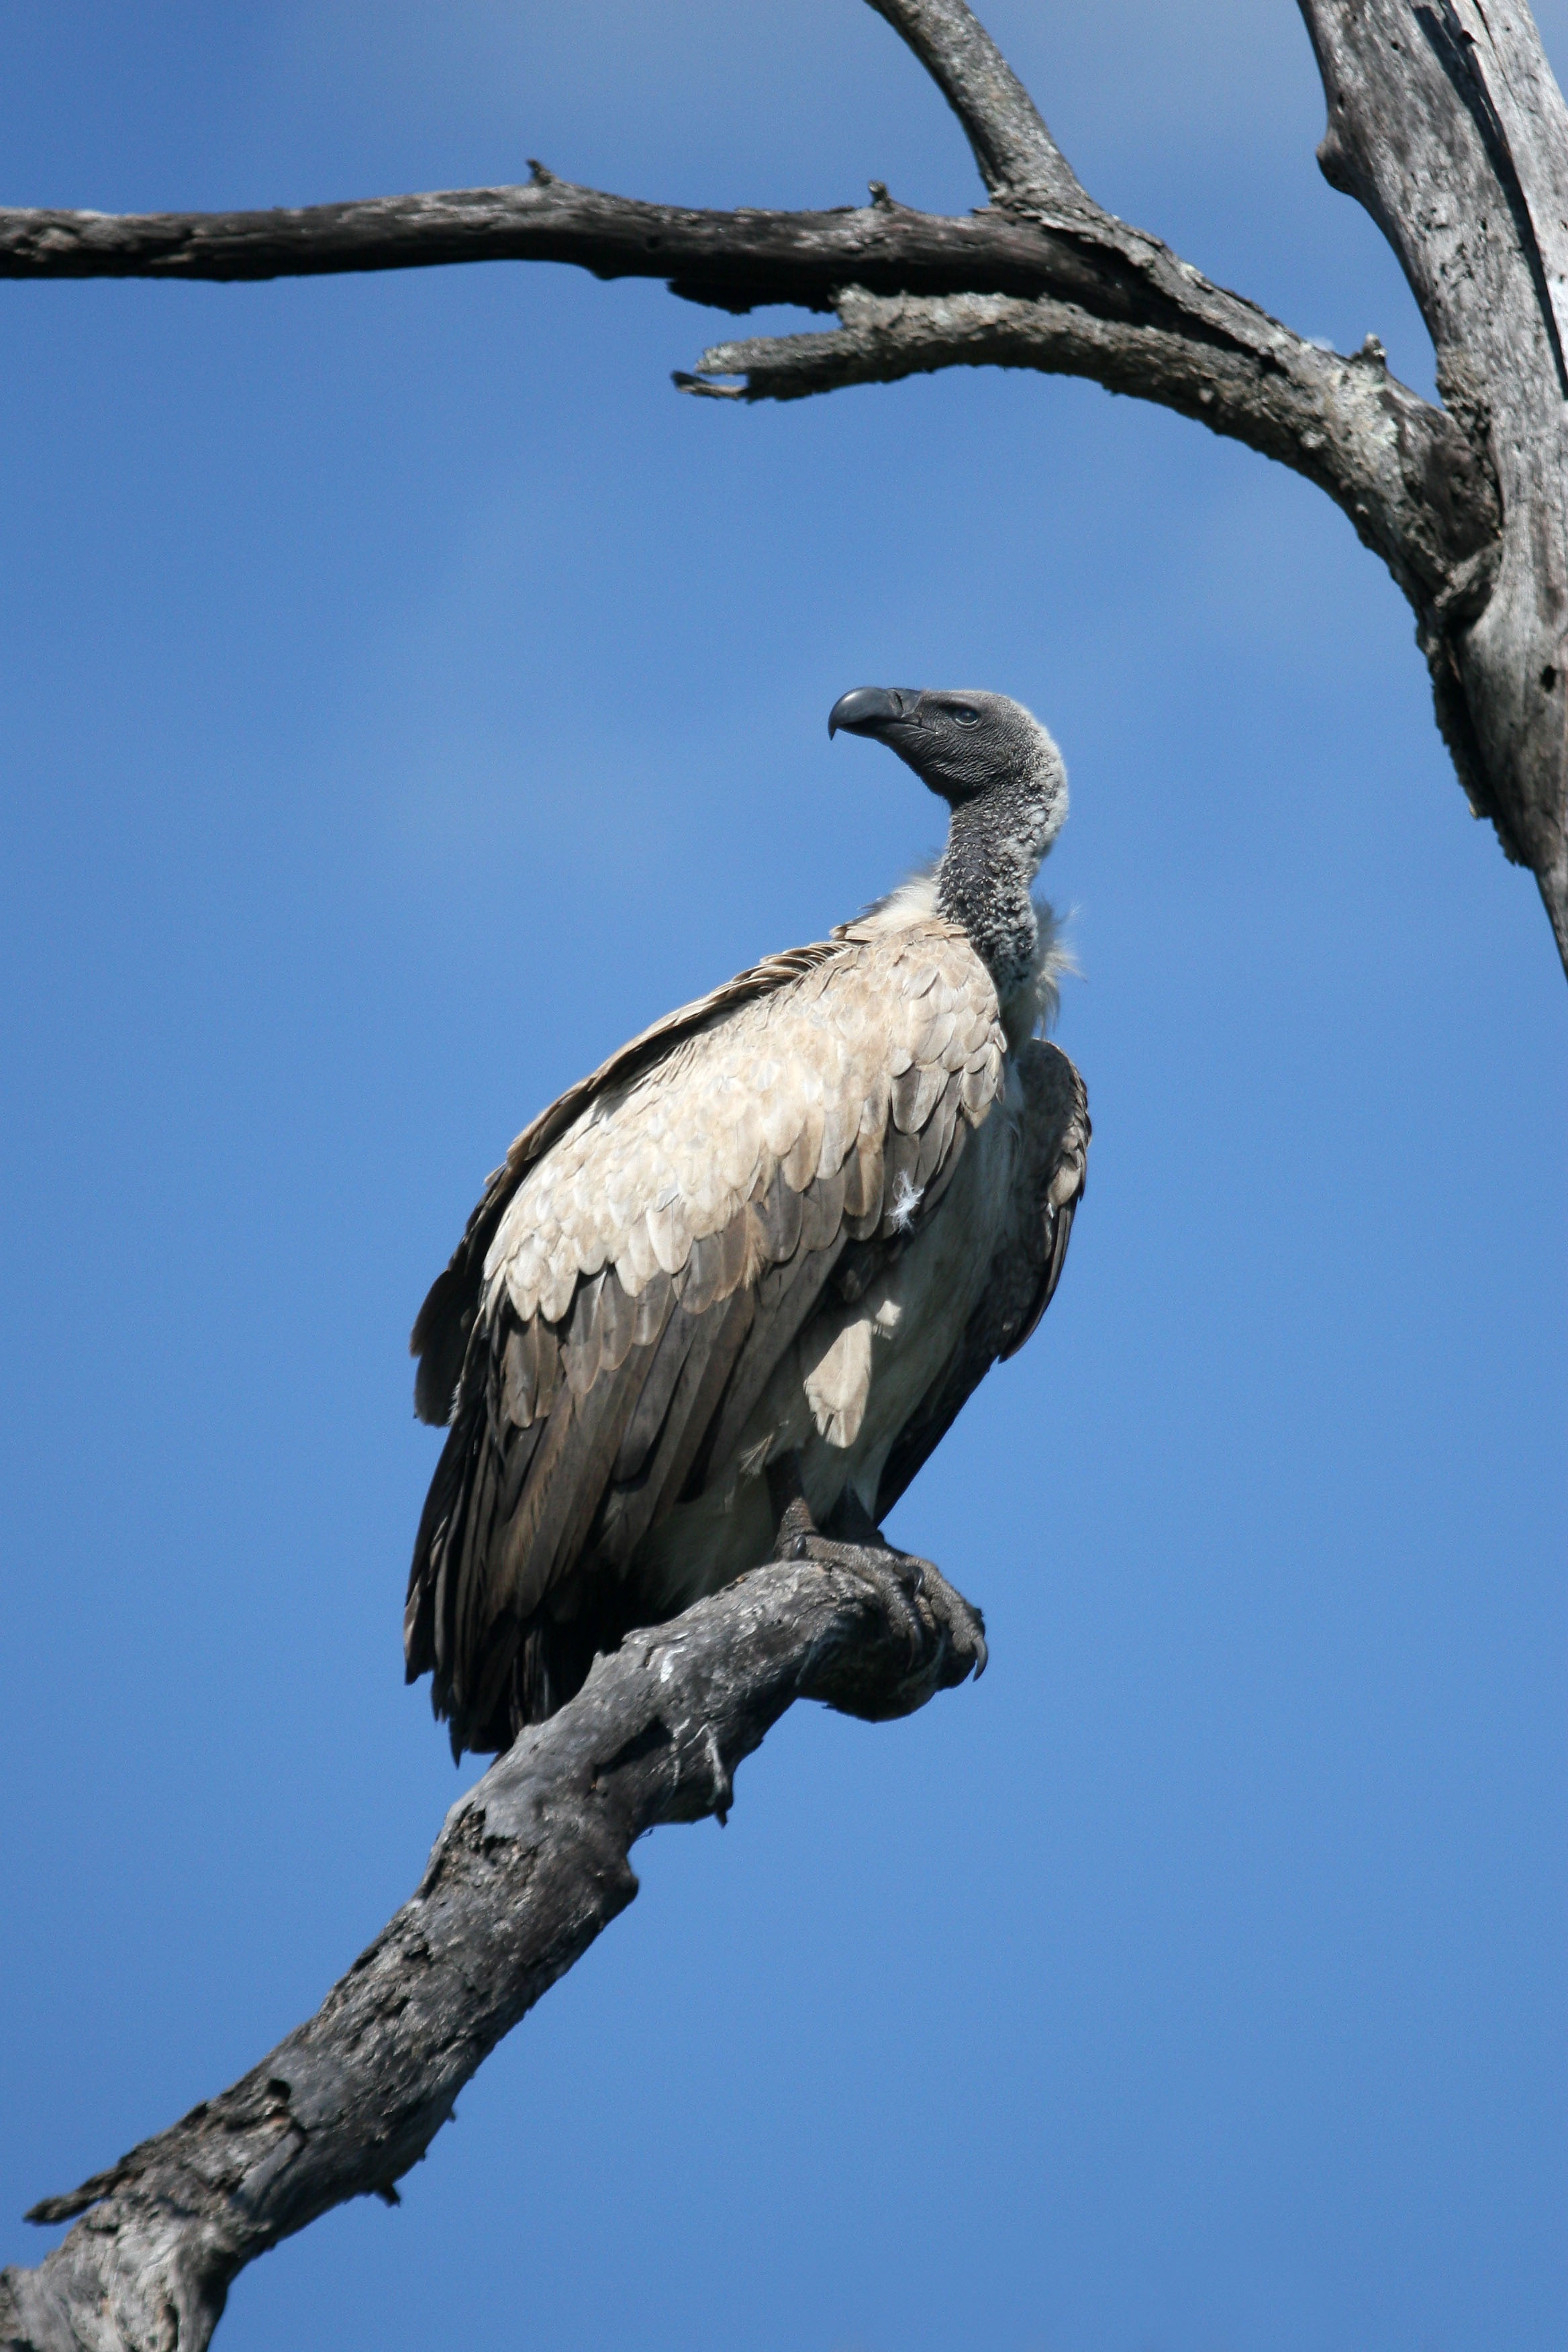
branch, bird, wing, sky, animal, wildlife, beak, eagle, fauna, bird of prey, bald eagle, vertebrate, vulture, perched, animal photography